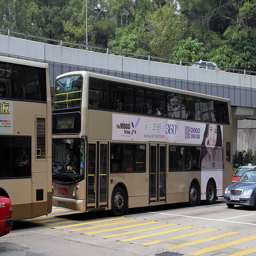
Two tan double decker busses on road next to bridge.
Two double decker buses parked behind each other in front of a building.
Buses with cars on a road in front of a bridge
a double decker bus sits in the middle of traffic
Double decker city bus passing through an intersection.